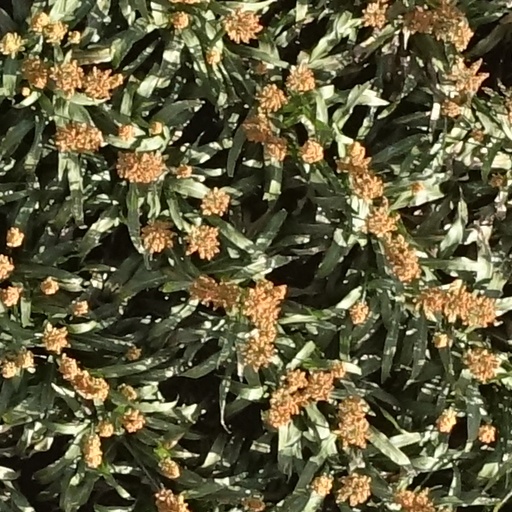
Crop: sorghum